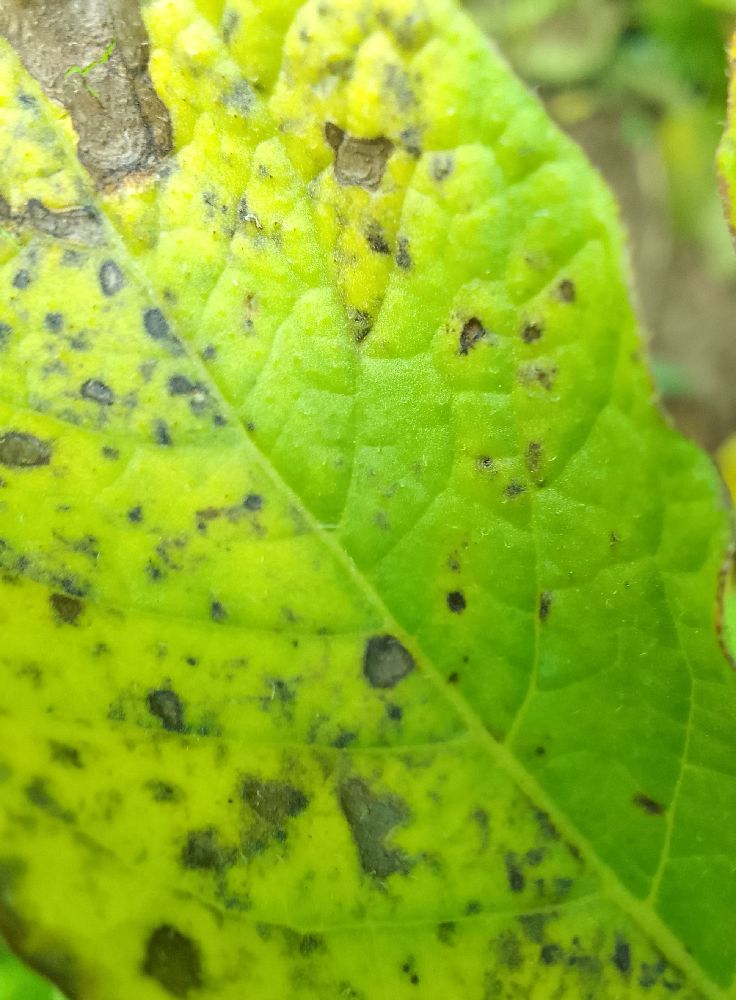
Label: Early blight